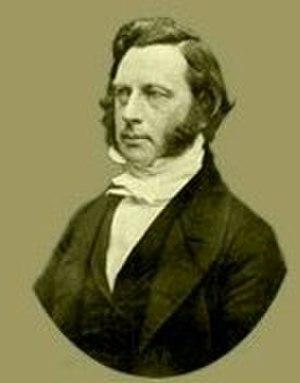
La famille Darwin-Wedgwood est une célèbre famille anglaise, descendant de Erasmus Darwin et de Josiah Wedgwood, dont le membre le plus connu est le naturaliste Charles Darwin. La famille contient au moins dix membres de la Royal Society et plusieurs artistes et poètes.